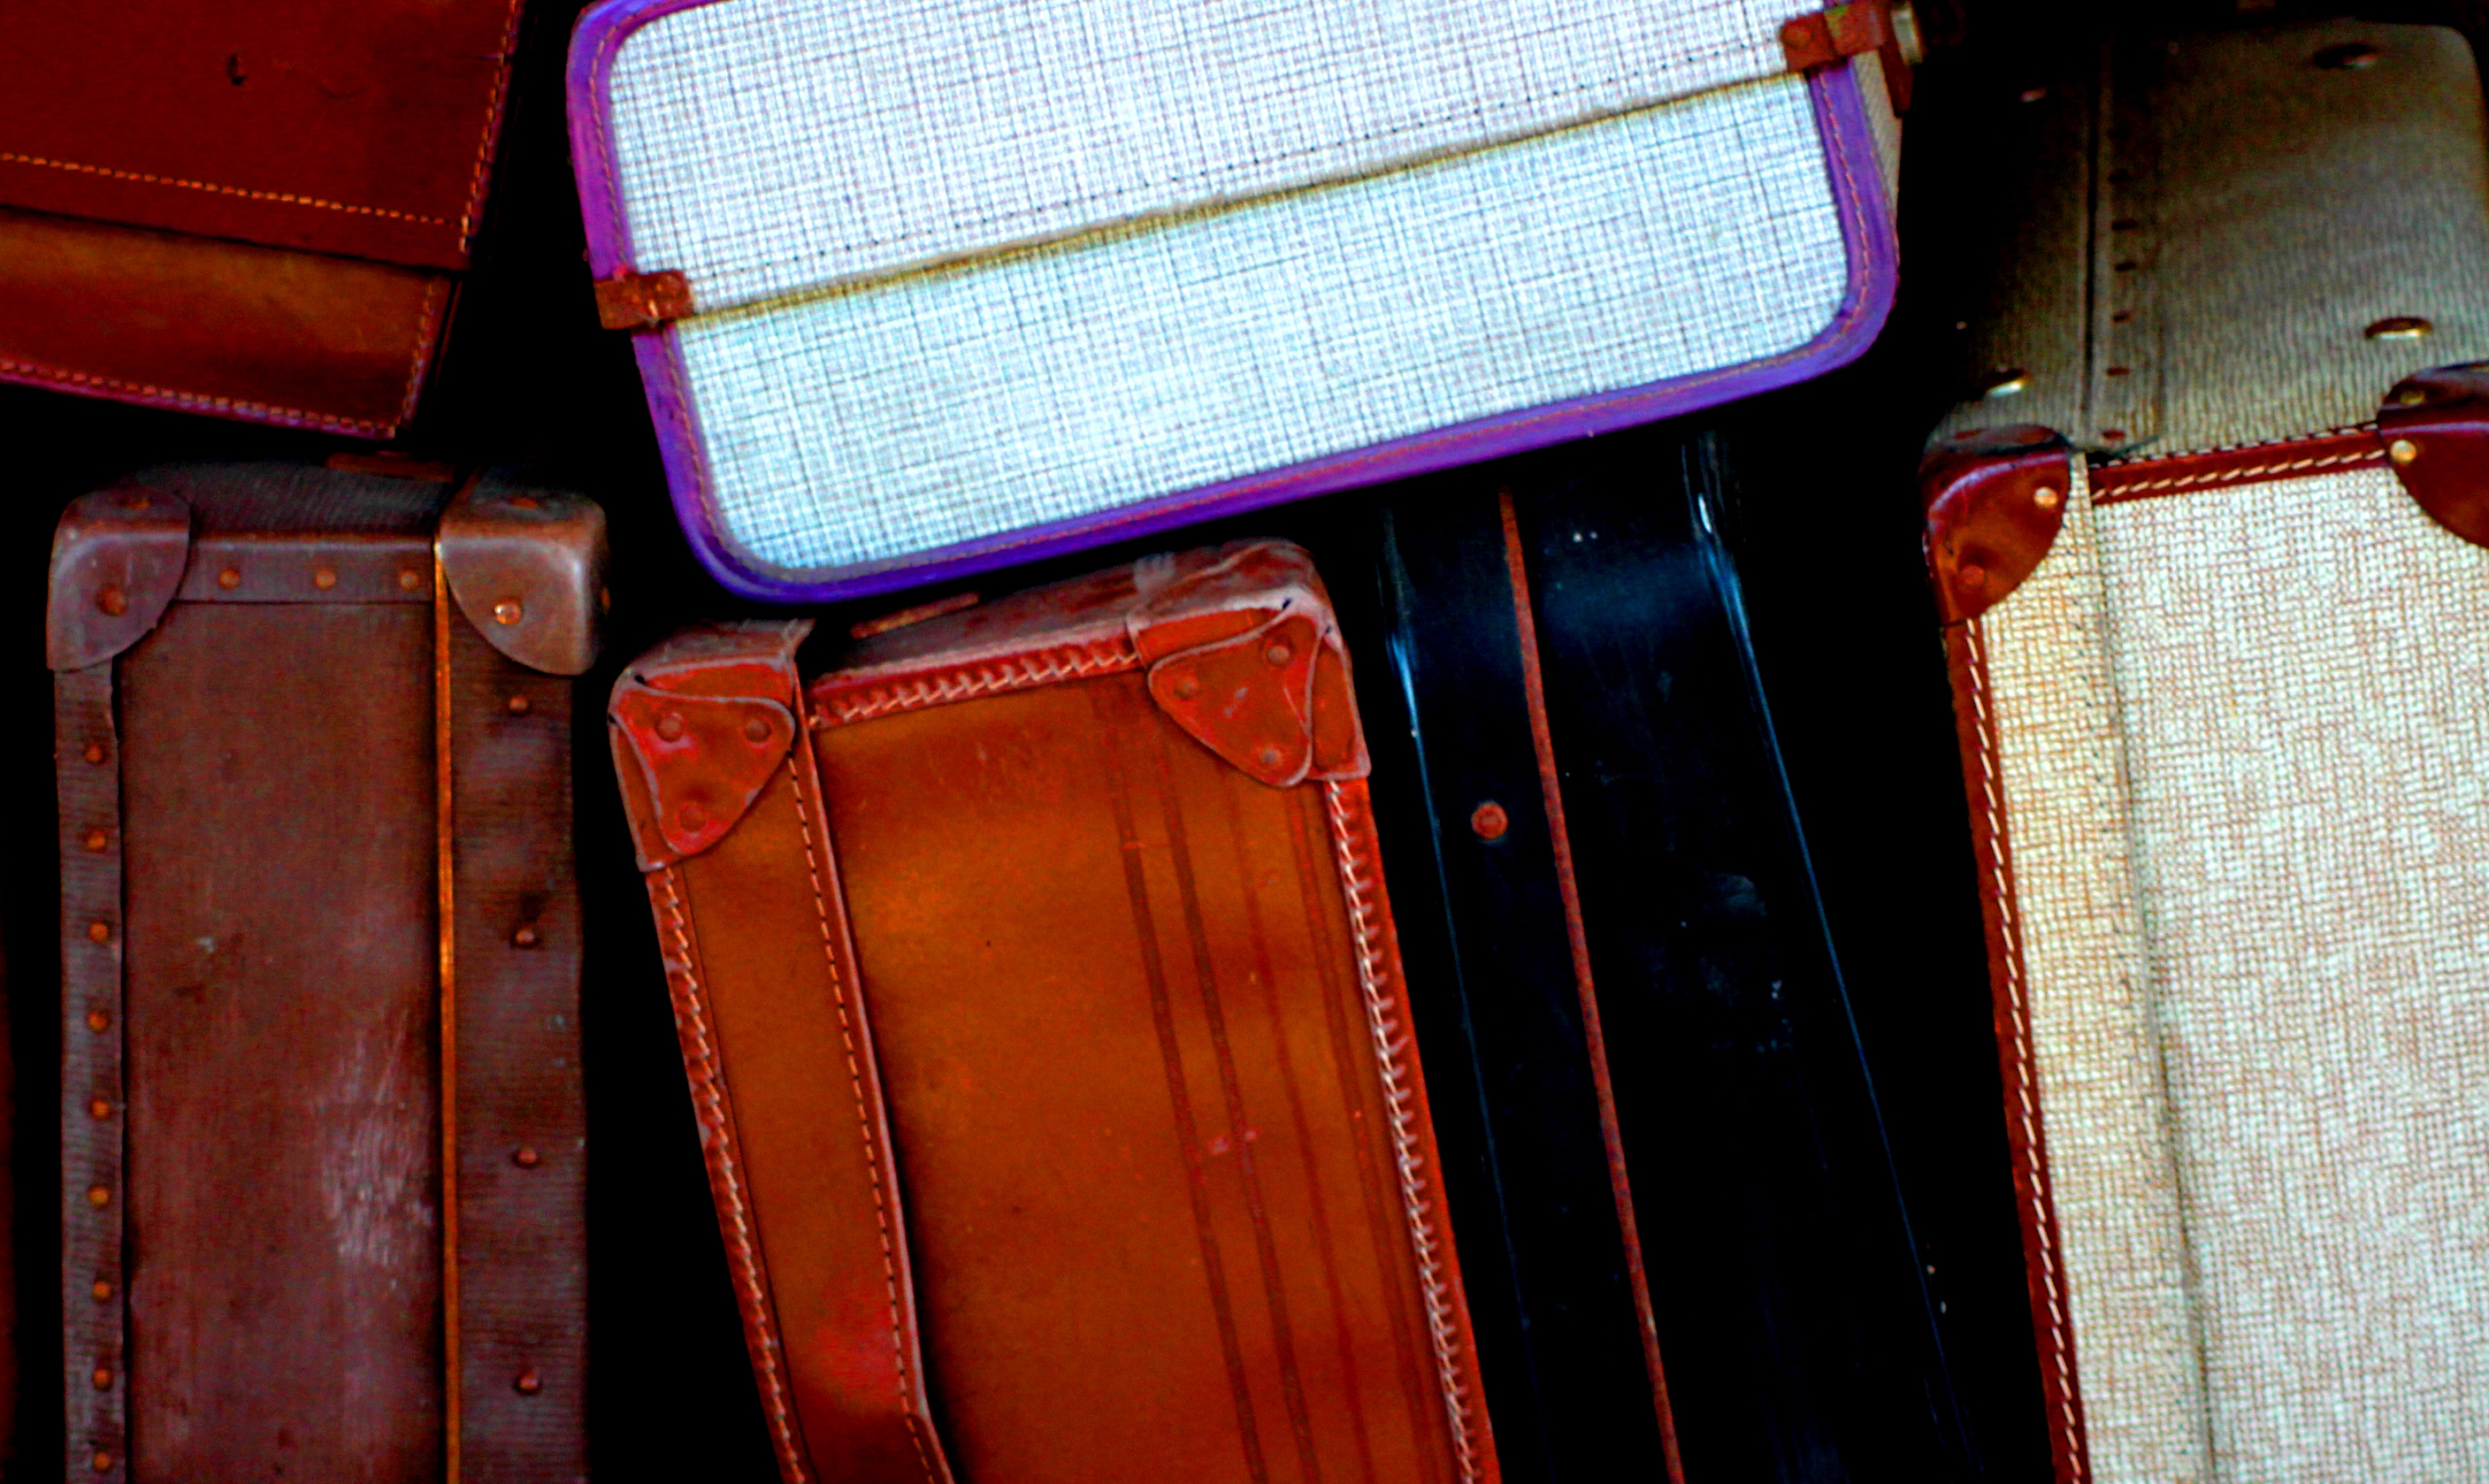
railway, leather, travel, red, color, station, bag, handbag, wallet, rectangle, suitcase, colours, trains, boxes, panasonic, patterns, shapes, dailyshoot, 365, norfolk, baggage, accordion, vividandstriking, anwaesomeshot, dereham, suitcases, colurs, fashion accessory